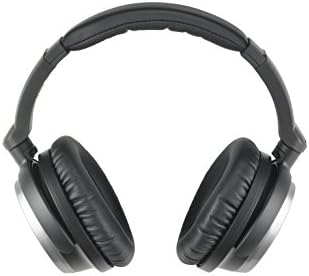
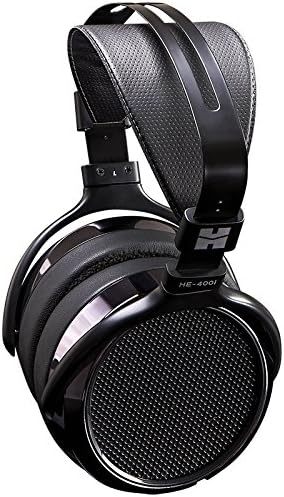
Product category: headphones
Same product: no